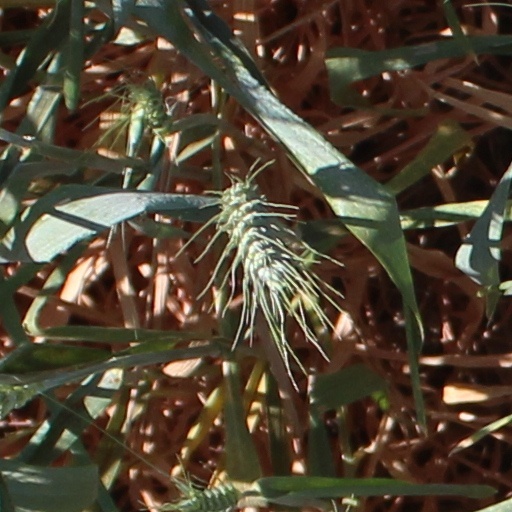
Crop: wheat